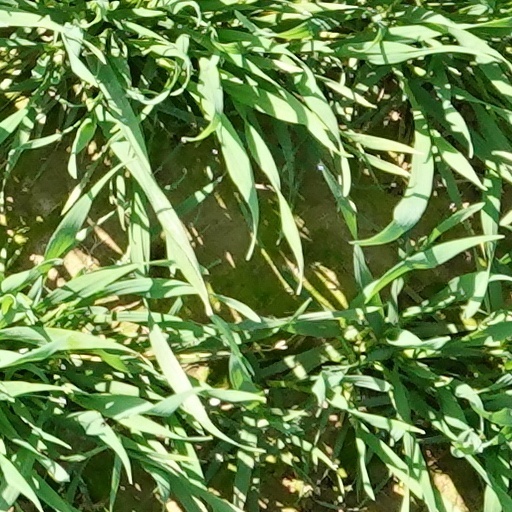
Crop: wheat